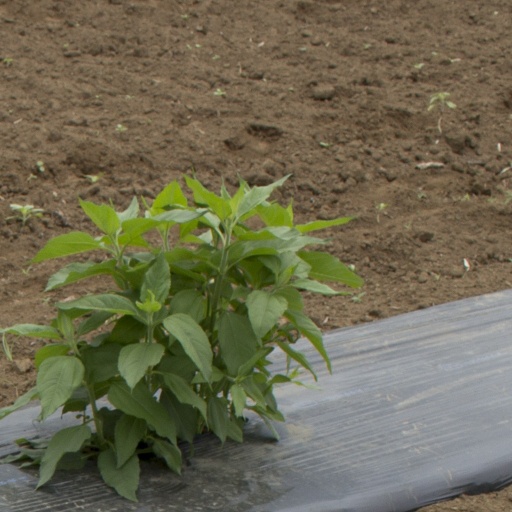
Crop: Jerusalem artichoke